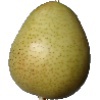
Label: Pear 1